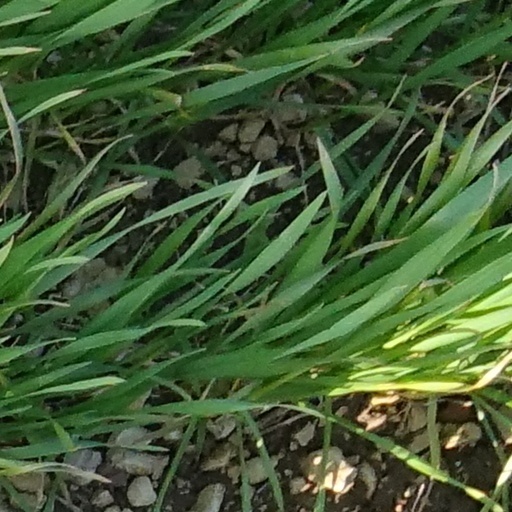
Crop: wheat